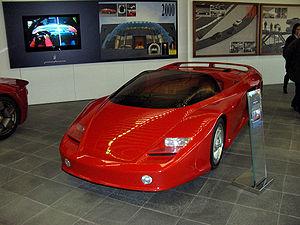
Présentée en 1995, la Ferrari F50 est une automobile sportive du constructeur italien Ferrari. Dérivant de modèles de compétition, elle bénéficie des technologies développées pour la course en matière de performances mécaniques.
La Ferrari Mythos est un concept-car créé en 1989 pour le compte de Ferrari par le carrossier et designer Pininfarina. Elle est motorisée par un moteur à 12 cylindres à plat opposés directement issu de la Testarossa. Seuls 3 exemplaires en furent construits et vendus à de riches collectionneurs, dont l'actuel Sultan du Bruneï qui en possède deux. La dernière appartient au collectionneur japonais Shiro Kosaka. La Mythos servit de base et d'inspiration esthétique lors de la création de la Ferrari F50, quelques années plus tard.
Pininfarina S.p.A. ou Carozzeria Pininfarina est une entreprise familiale italienne de design en carrosserie automobile / transport. Cofondée et dirigée en 1930 par Gian-Battista Pinin Farina et Gaspare Bona, puis par Sergio Pininfarina, et ses fils Andrea Pininfarina et Paolo Pininfarina, elle est célèbre entre autres comme designer partenaire historique de Ferrari, et est cotée à la bourse italienne depuis 1986. En 2015, Mahindra a acquis une participation de 74 % dans Pininfarina et obtenu la licence sur le nom « Pininfarina » pour créer en 2018 une marque automobile à part entière « Automobili Pininfarina ».
Lorenzo Ramaciotti est un designer automobile emblématique italien, dirigeant de Pininfarina durant 32 ans, puis directeur général du design de l'empire Fiat / Chrysler depuis 2007.